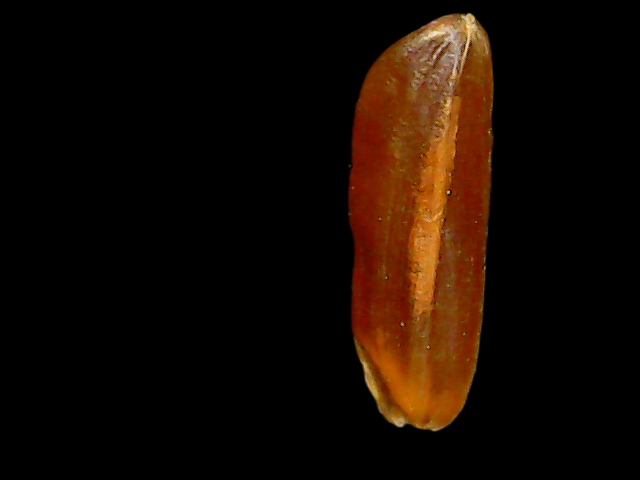
Rice variety: Binadhan20